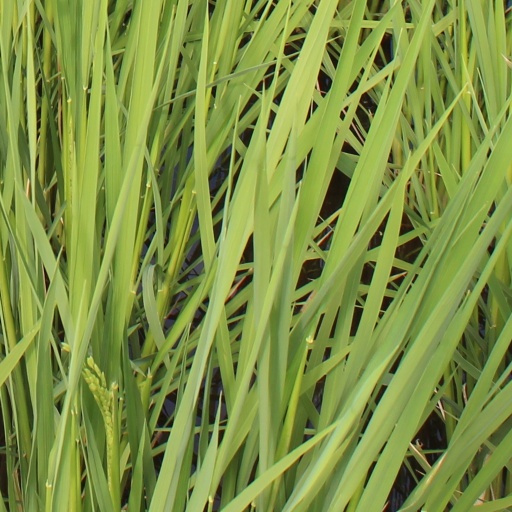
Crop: rice